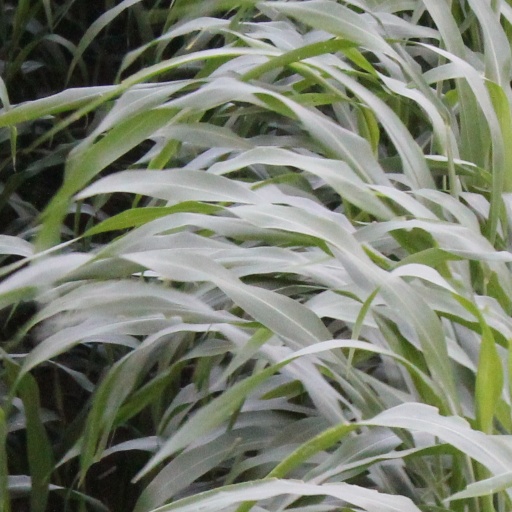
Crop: sorghum